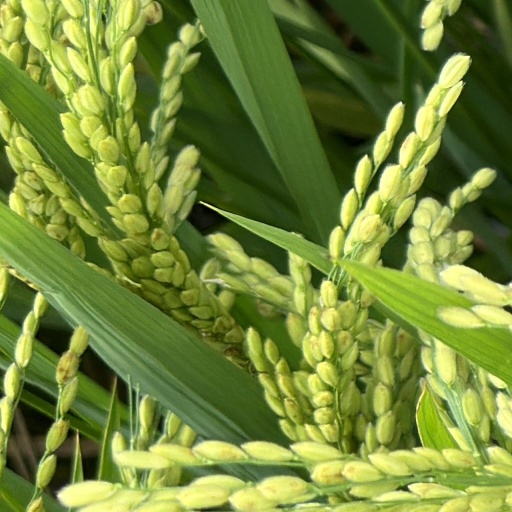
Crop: rice